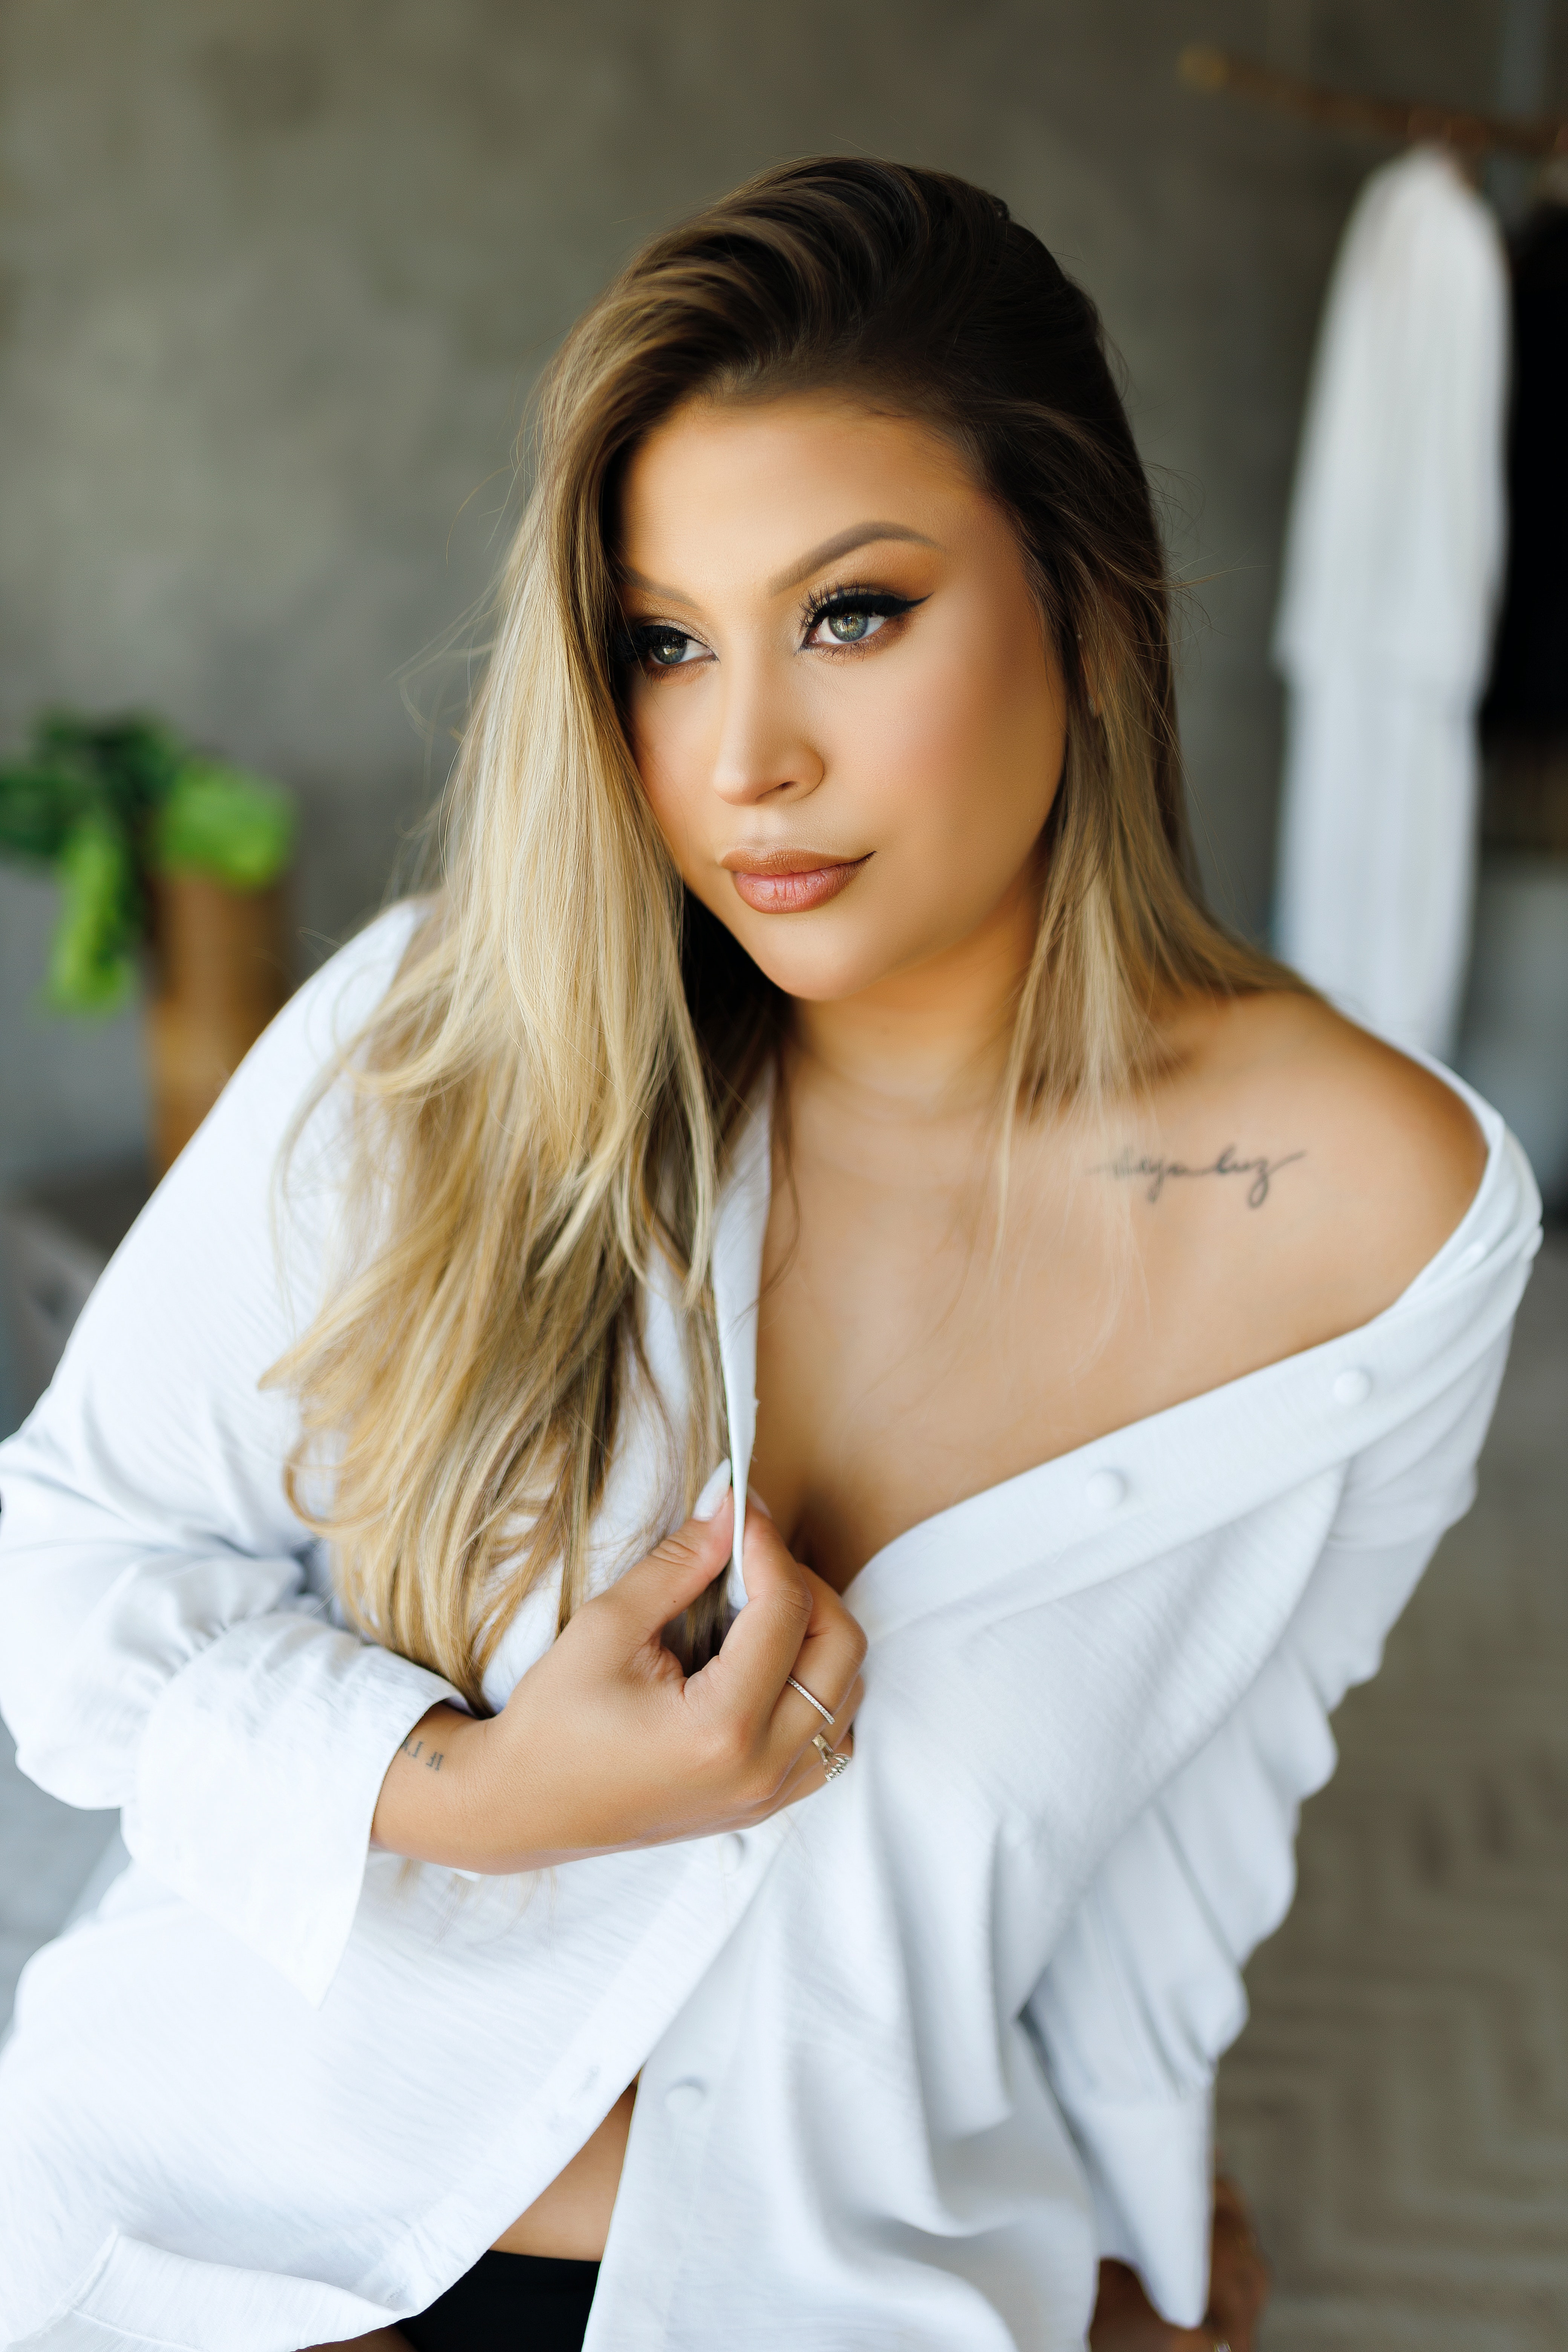
woman, hair, joint, skin, head, lip, hairstyle, arm, fashion, neck, flash photography, sleeve, gesture, eyelash, waist, thigh, fashion model, fashion design, black hair, blazer, long hair, blond, human leg, brown hair, event, formal wear, happy, sitting, fur, jewellery, fashion accessory, peach, uniform, necklace, sportswear, portrait photography, photo shoot, abdomen, glove, portrait, model